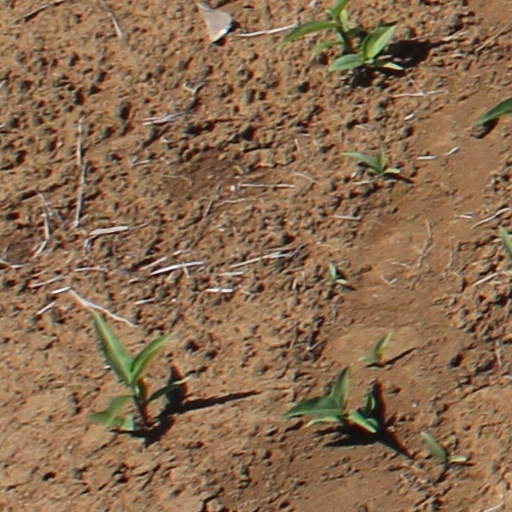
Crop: wheat